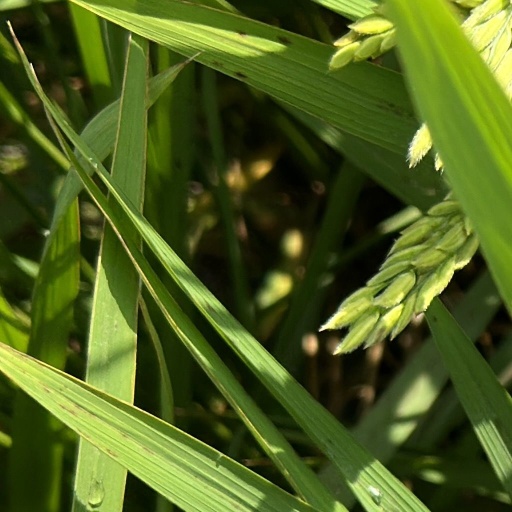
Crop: rice